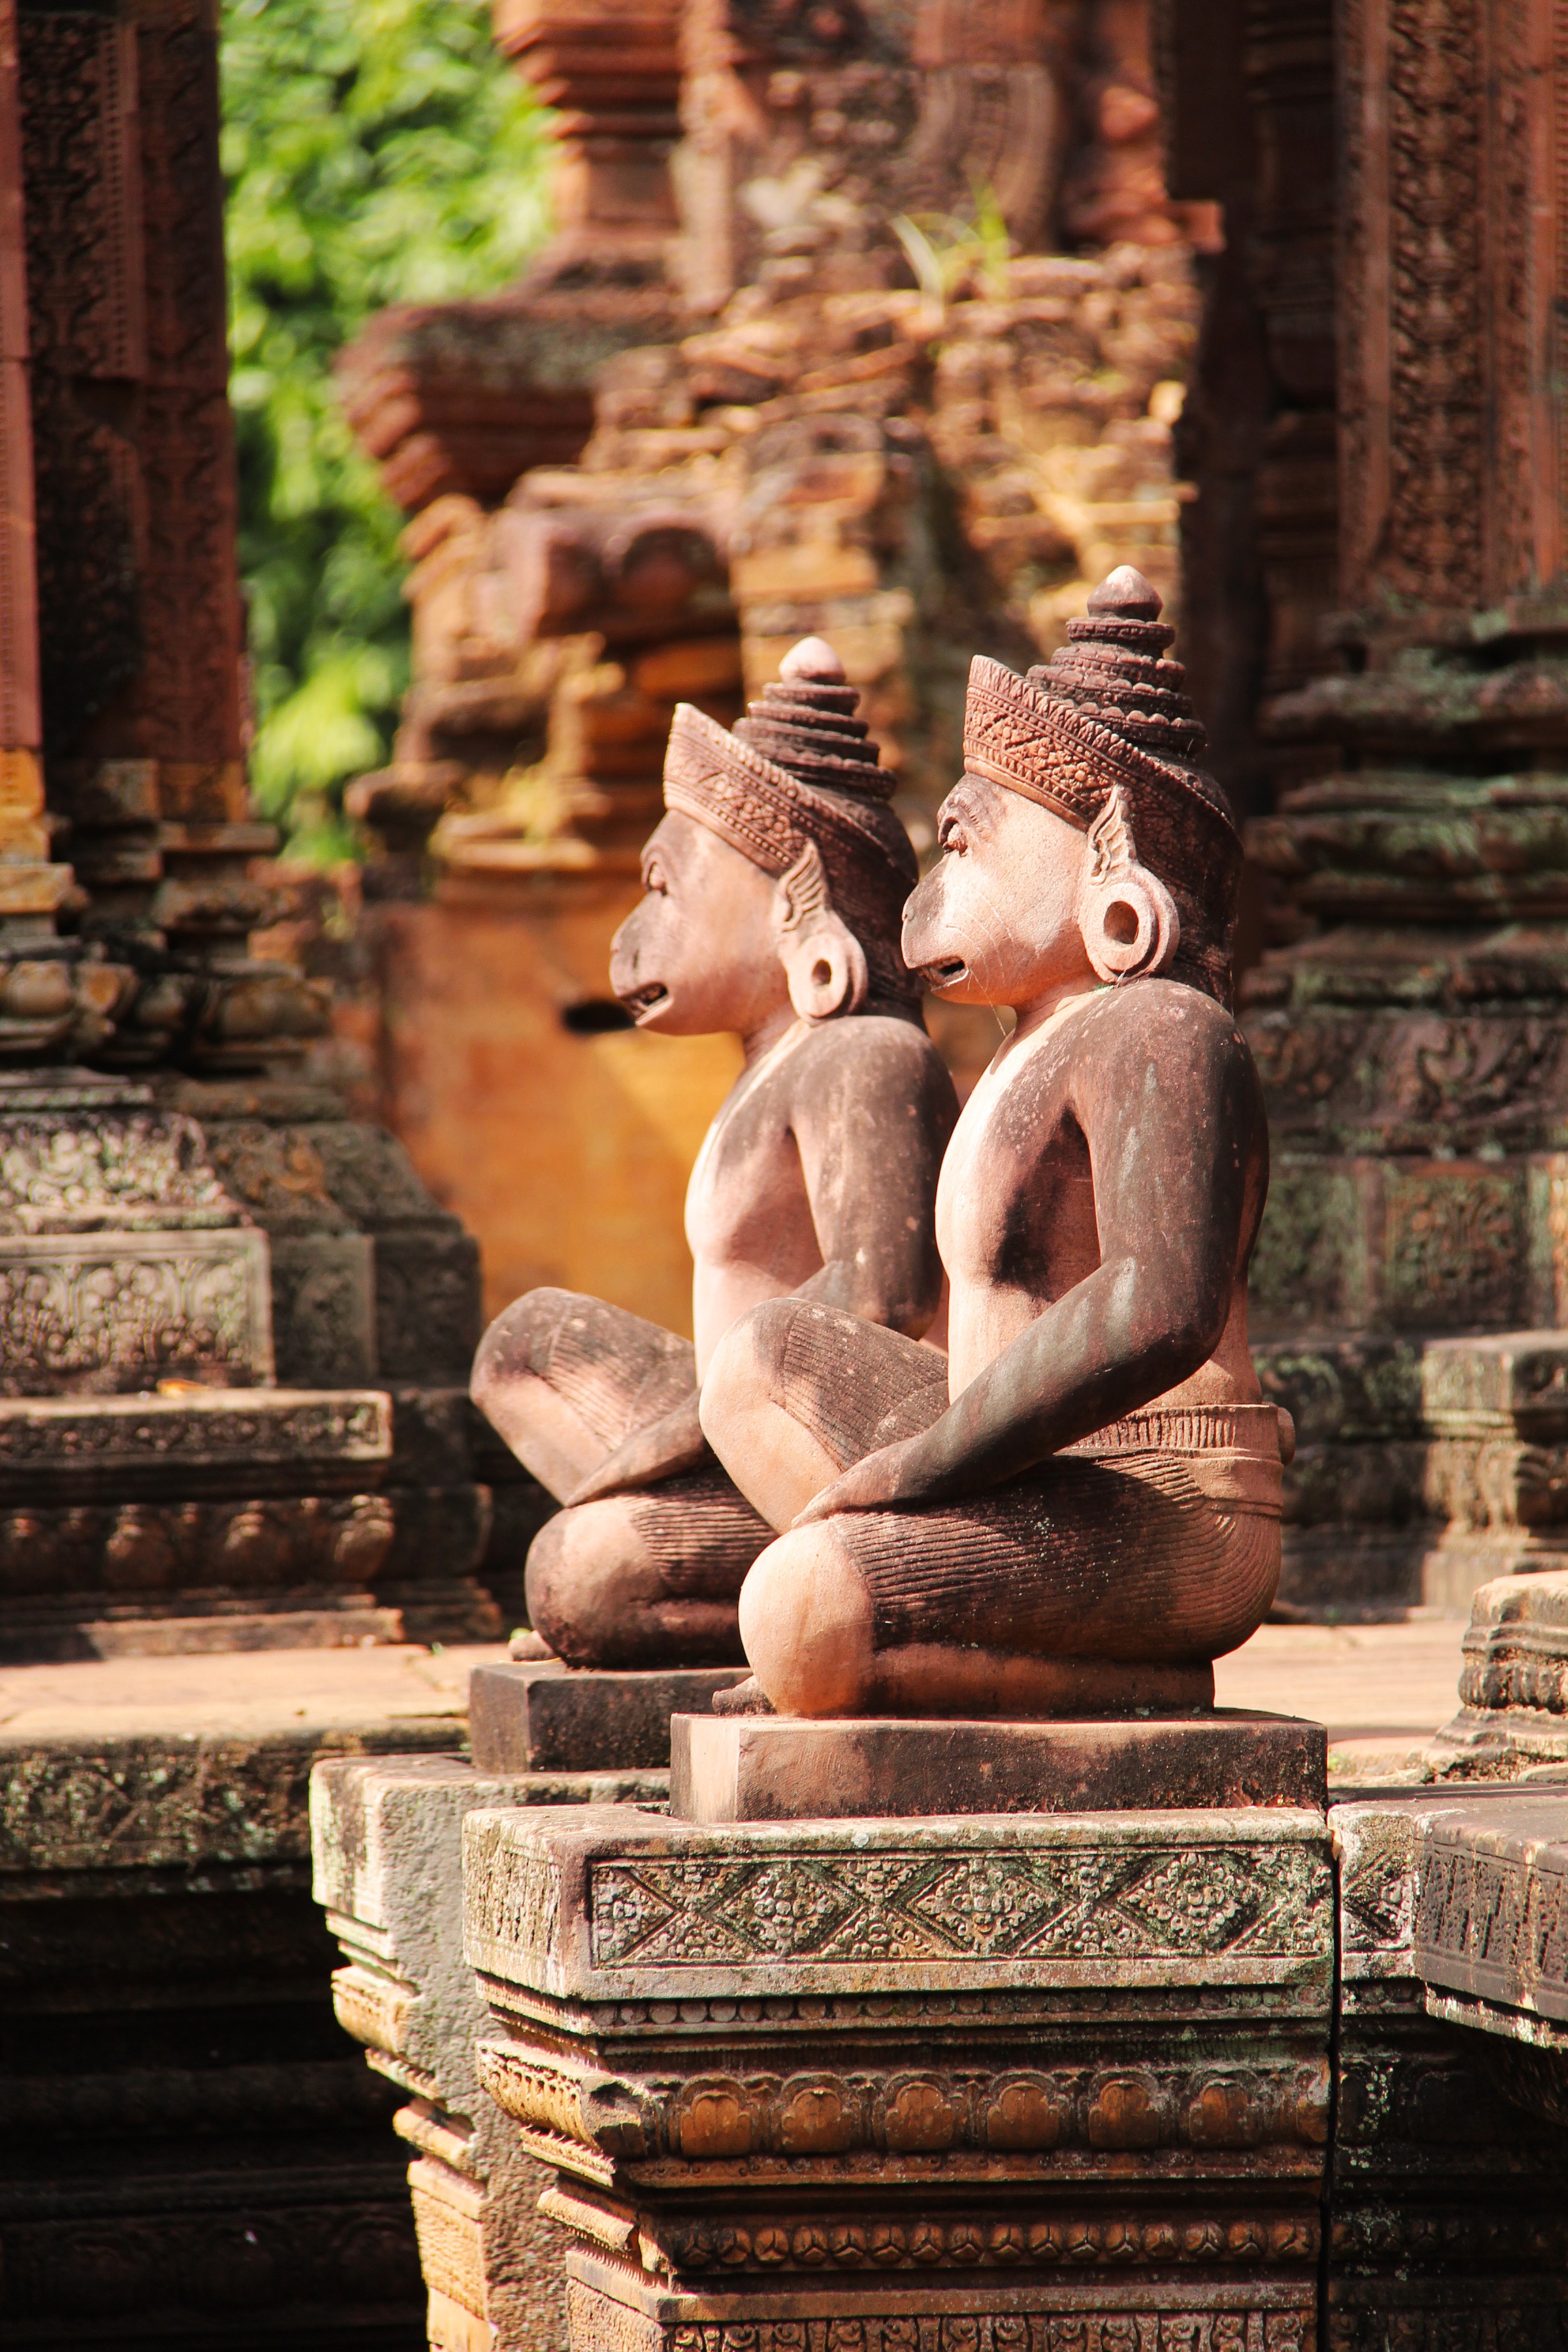
rock, architecture, wood, antique, old, stone, monument, tourist, travel, statue, sitting, buddhism, religion, asia, ancient, ruin, tourism, sculpture, art, temple, cambodia, photograph, fountain, beautiful, image, heritage, unesco, carving, angkor wat, water feature, mythology, angkor, khmer, siem reap, gautama buddha, ancient history, banteay srei, human positions